Jesse Wardlaw

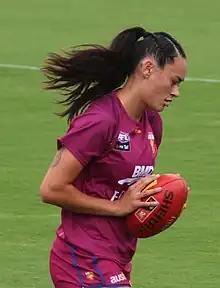
Wardlaw warming up before the 2022 season 7 Grand Final

Jesse Tawhiao-Wardlaw (usually known as Wardlaw, born 13 January 2000) is an Australian rules footballer who plays for in the AFL Women's competition (AFLW). She played for from 2019 to 2022 season 7.